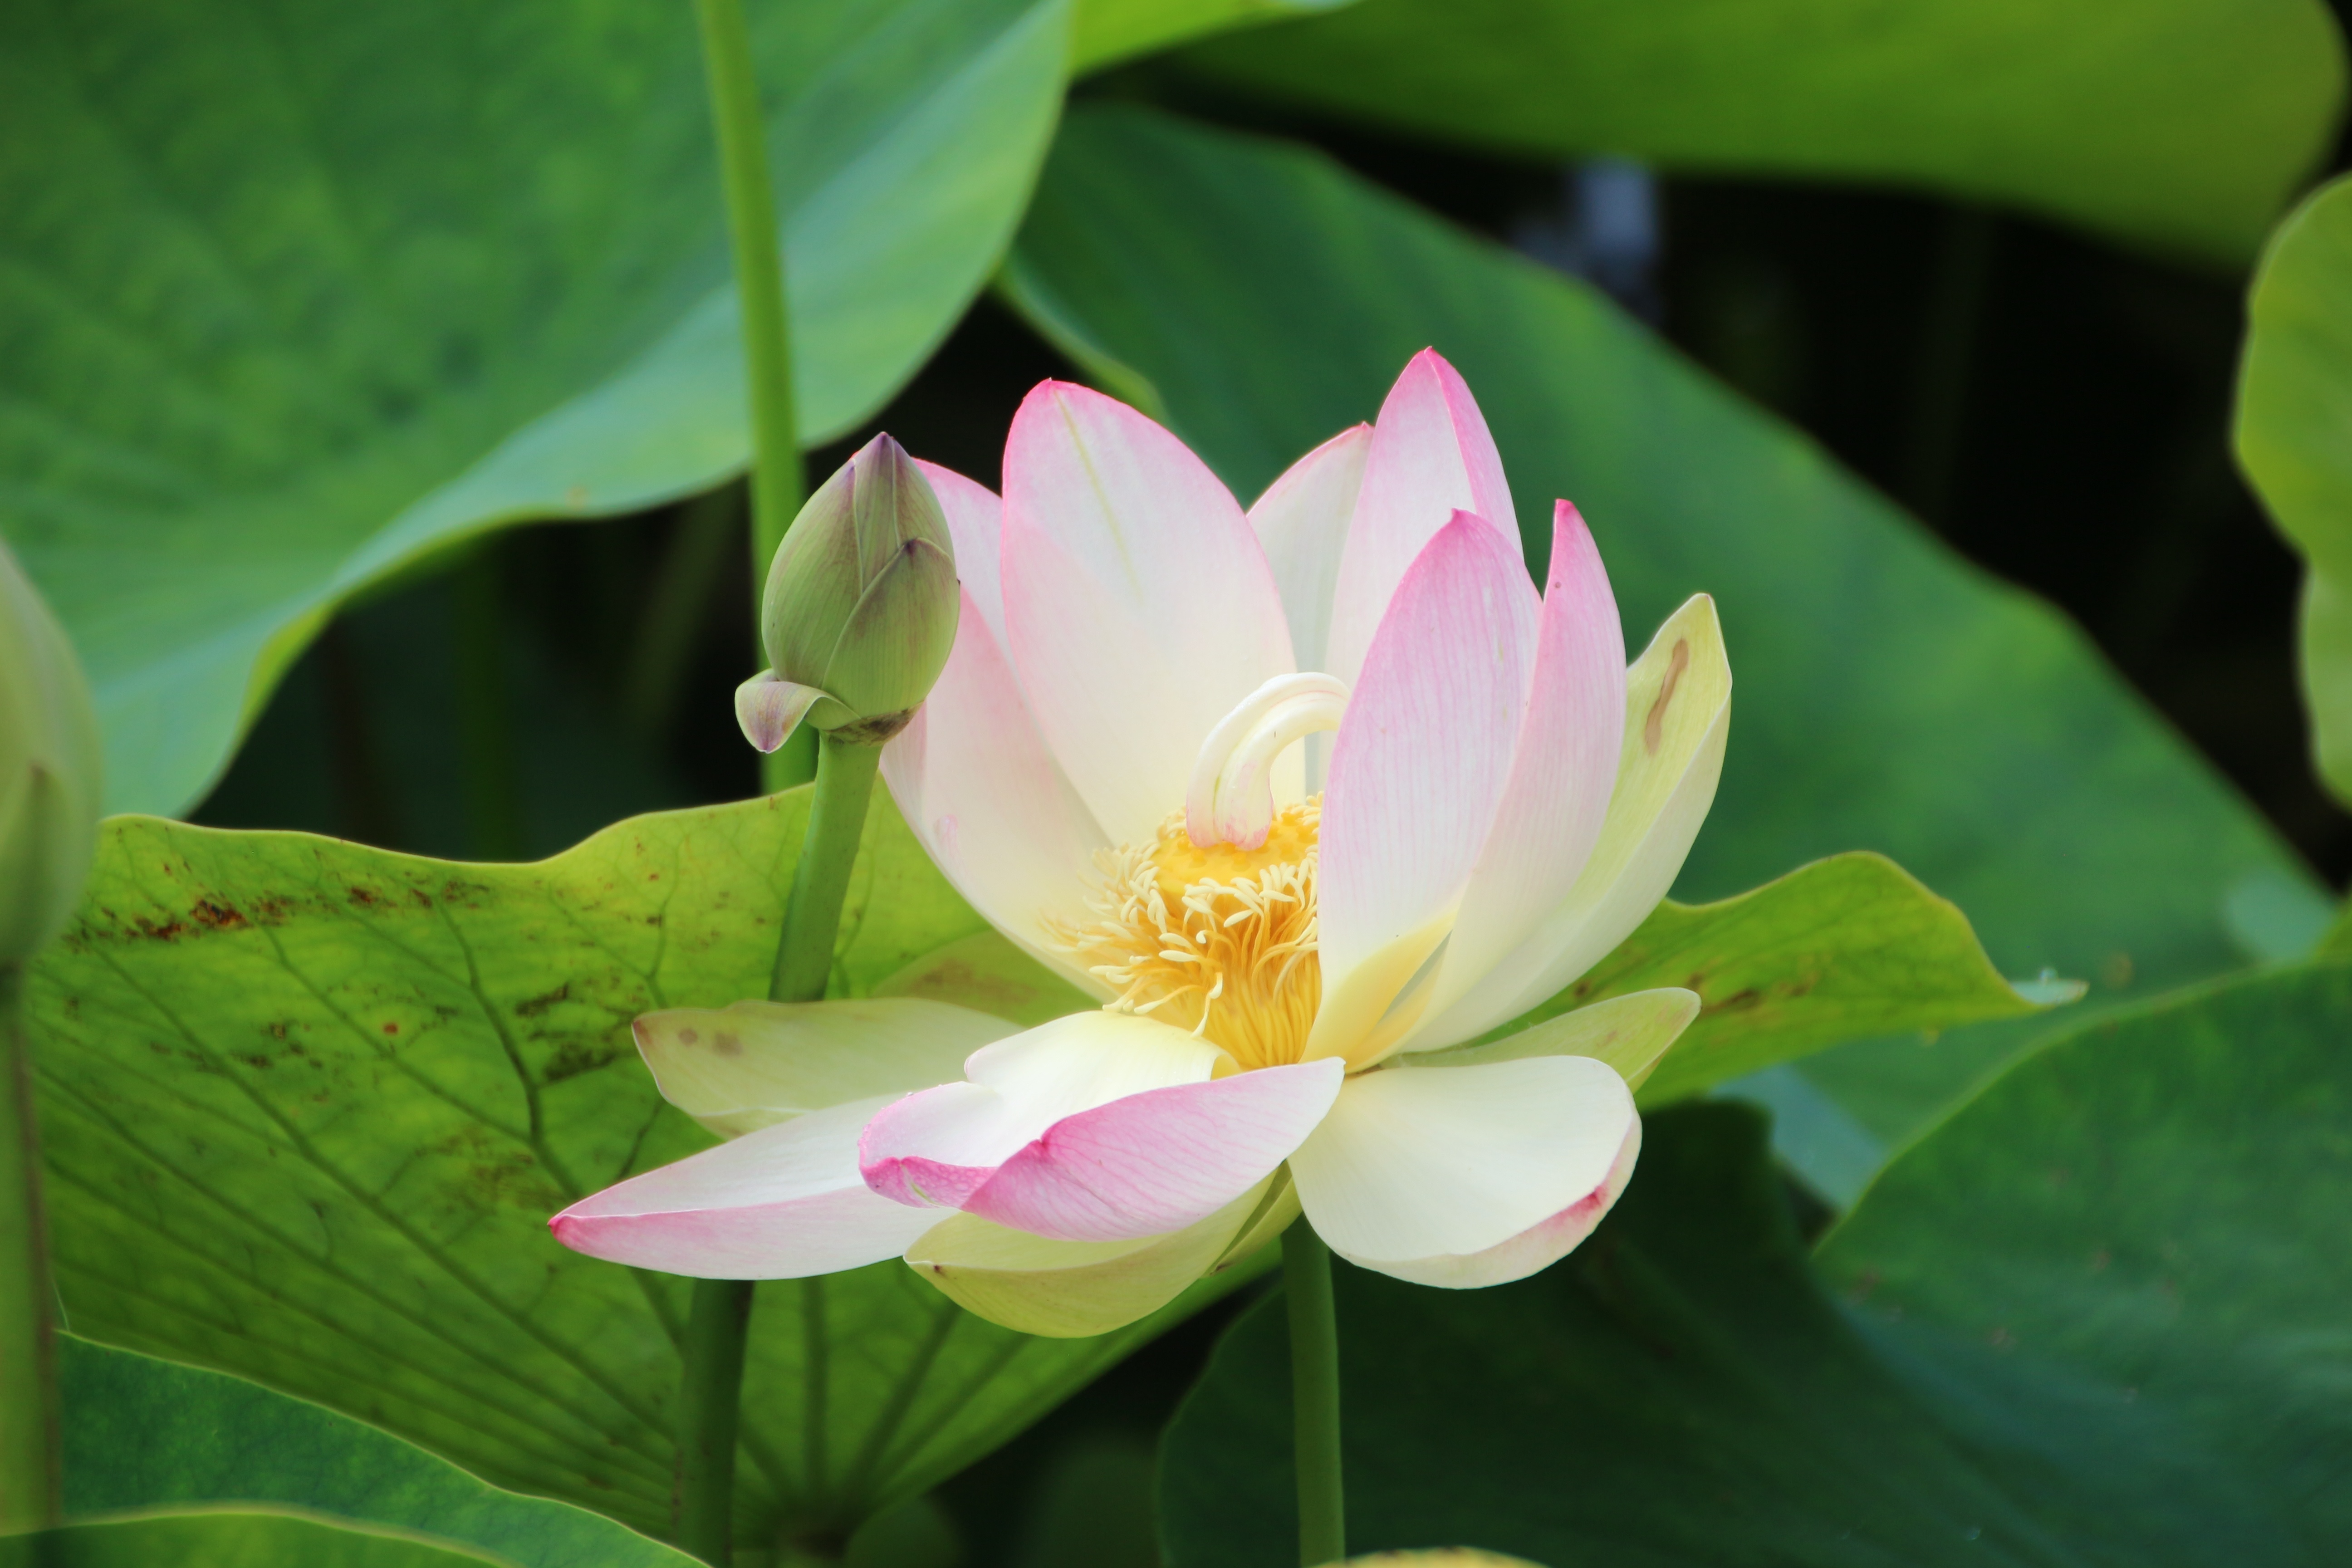
blossom, plant, flower, petal, botany, sacred lotus, aquatic plant, flora, lotus flower, lotus, hardy, august, macro photography, flowering plant, land plant, lotus family, proteales